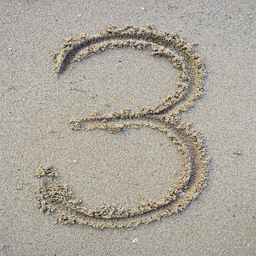
number written on a sand beach